Eurostar

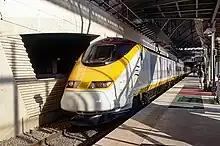
Eurostar Class 373 at Lille-Europe, an interchange with other TGV services

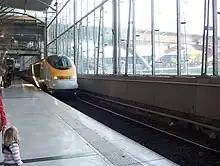
A Eurostar pulling into Lille-Europe

Without the operation of Regional Eurostar services using the North of London trainsets across the rest of Britain, Eurostar has developed its connections with other transport services instead, such as integrating effectively with traditional UK rail operators' schedules and routes, making it possible for passengers to use Eurostar as a quick connection to further destinations on the continent.